Berkshire Scenic Railway Museum

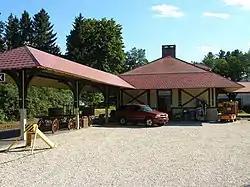
Lenox station, the railroad's base of operations from 2003 to 2011

In 1984 the Berkshire Scenic Railway Museum began operating passenger excursions between Lee and Great Barrington, over tracks owned by the Housatonic Railroad. Due to deteriorating track conditions, passenger operations were suspended after several years. The excursion trains returned in 2003, based at the restored station in Lenox, with regular schedules to Lee and Stockbridge. At the end of 2011, the Housatonic declined to renew the state operating lease used by the museum.